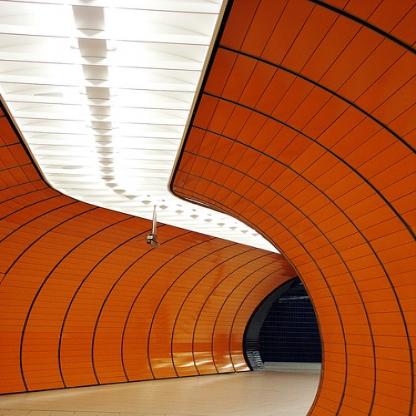
Scene: Indoor